World Is Not Enough (spacecraft propulsion)

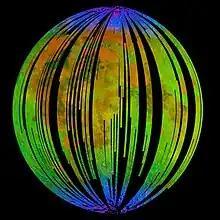
Image of the Moon taken by the Moon Mineralogy Mapper. Blue shows the spectral signature of water.

WINE is a joint project of Honeybee Robotics, the University of Central Florida (UCF), and Embry–Riddle Aeronautical University (ERAU) in Florida, meant to facilitate in situ resource utilization (ISRU) of water as a critical part of sustainable and cost-effective space exploration. WINE was conceived by planetary research scientist Philip Metzger at the University of Central Florida and Kris Zacny of Honeybee Robotics.